Georgios Aliprantis

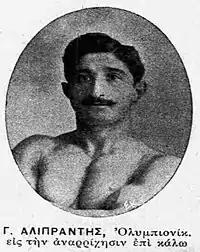
Aliprantis in 1908

Georgios Aliprantis (1880 – 31 July 1943) was a Greek gymnast who won the rope climbing event at the 1906 Intercalated Games in Athens, Greece.